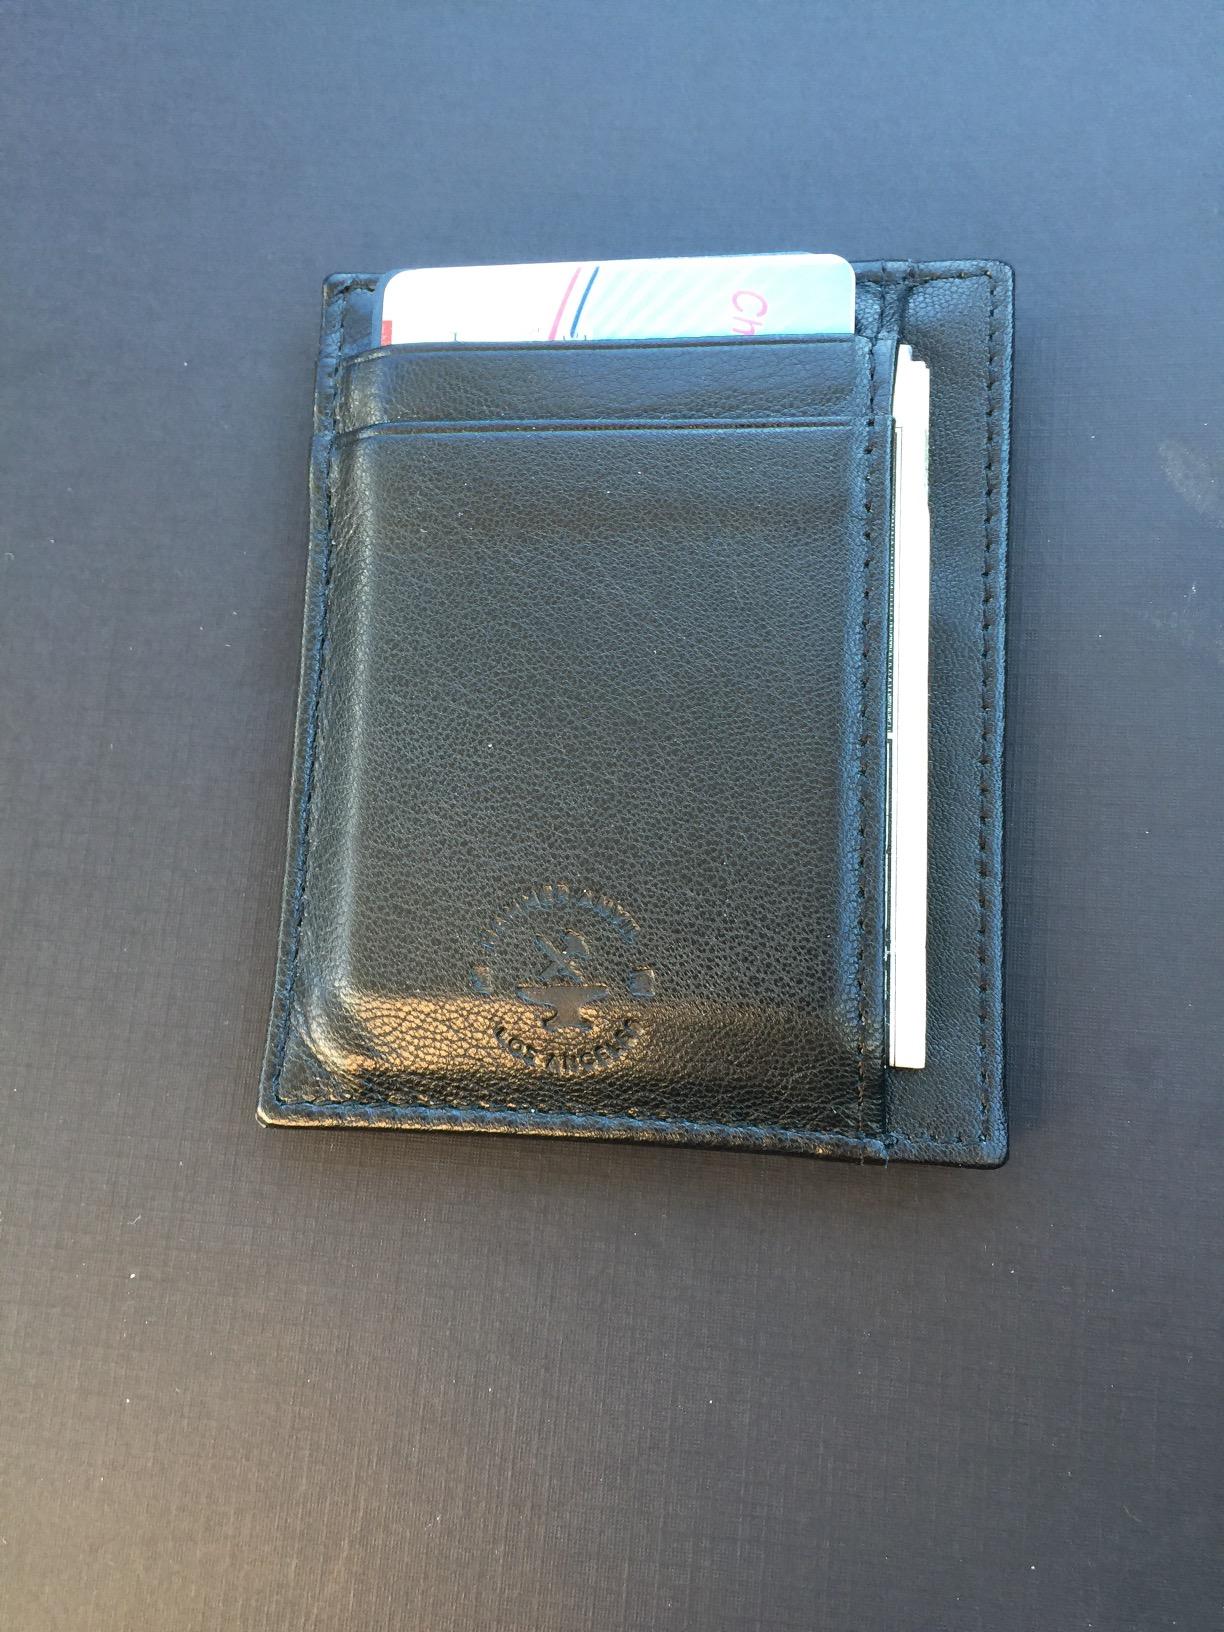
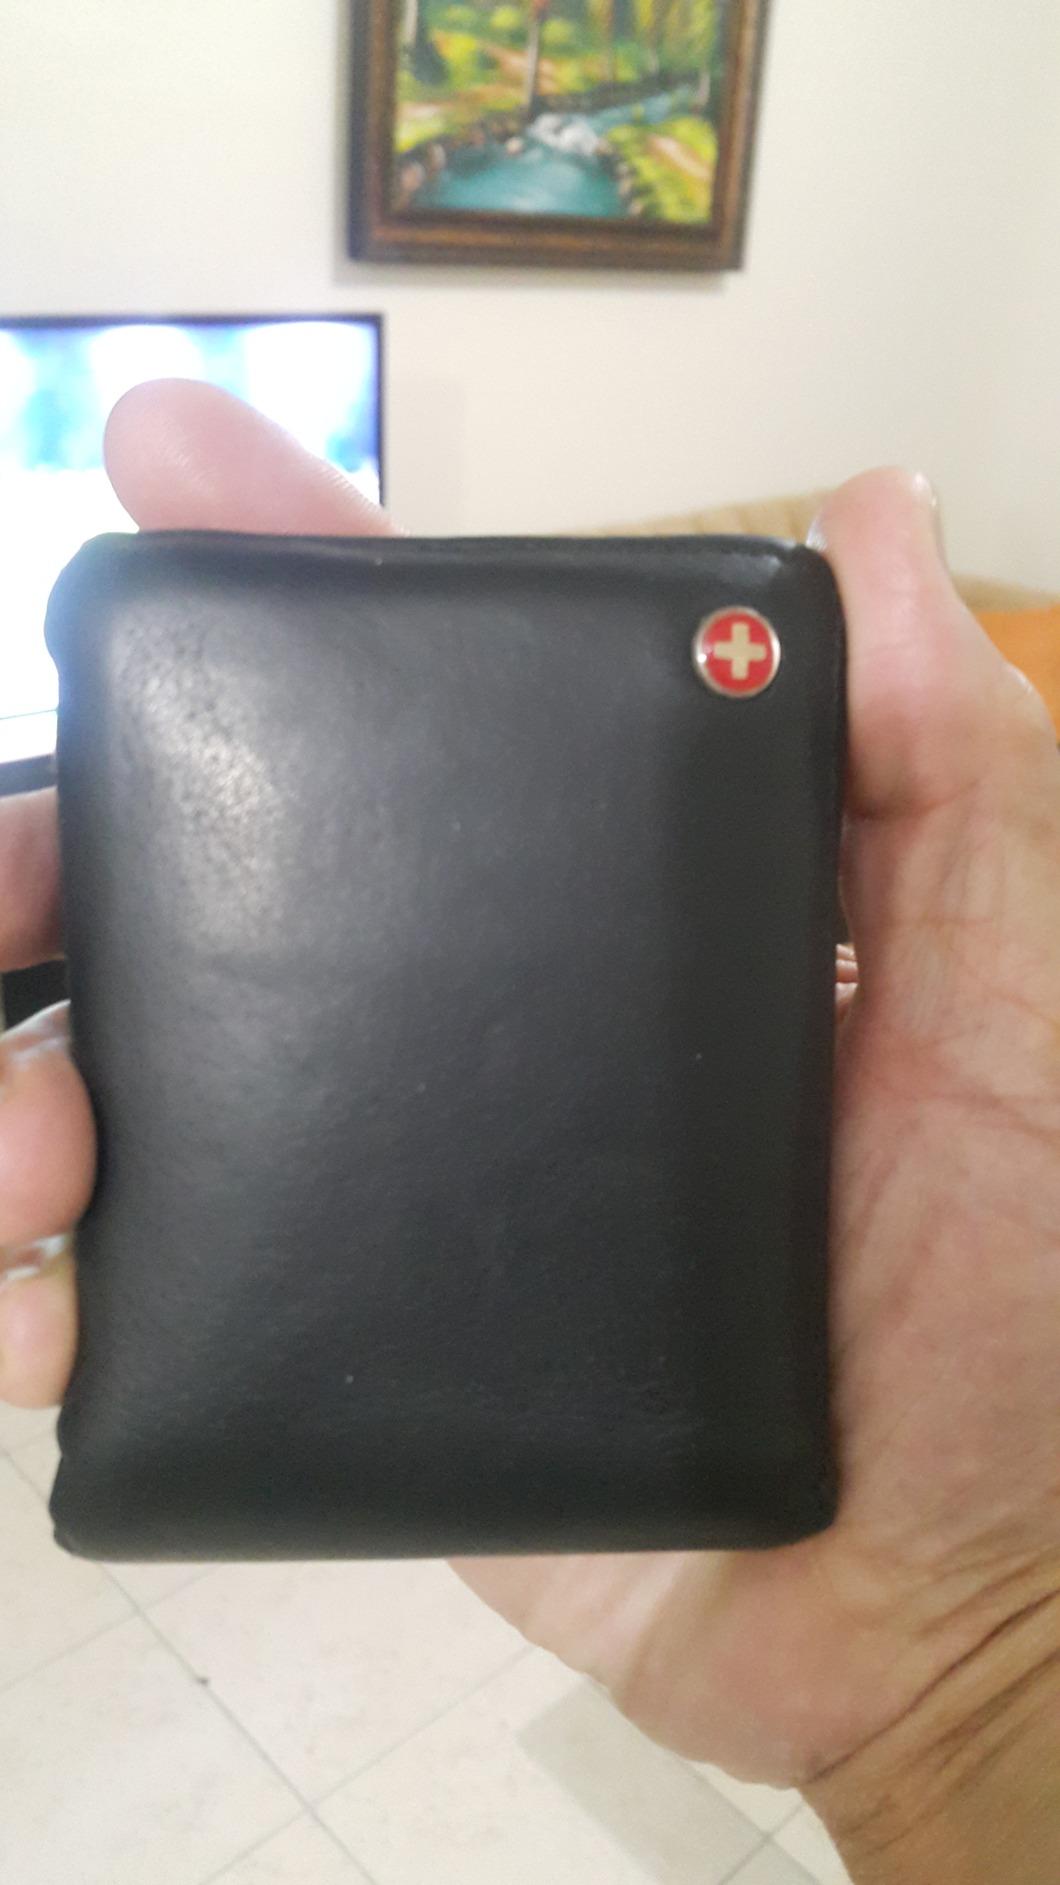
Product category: accessories_wallet
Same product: no